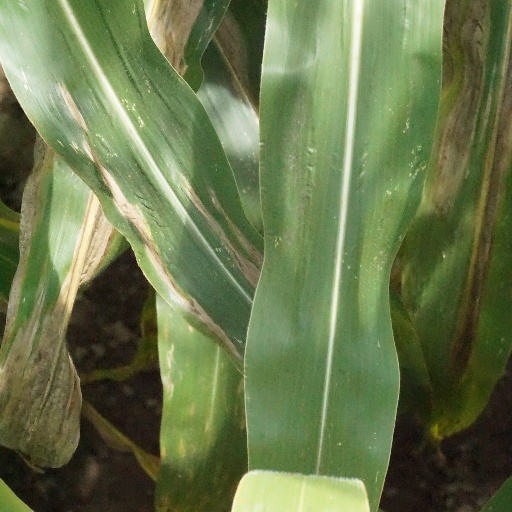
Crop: maize; corn